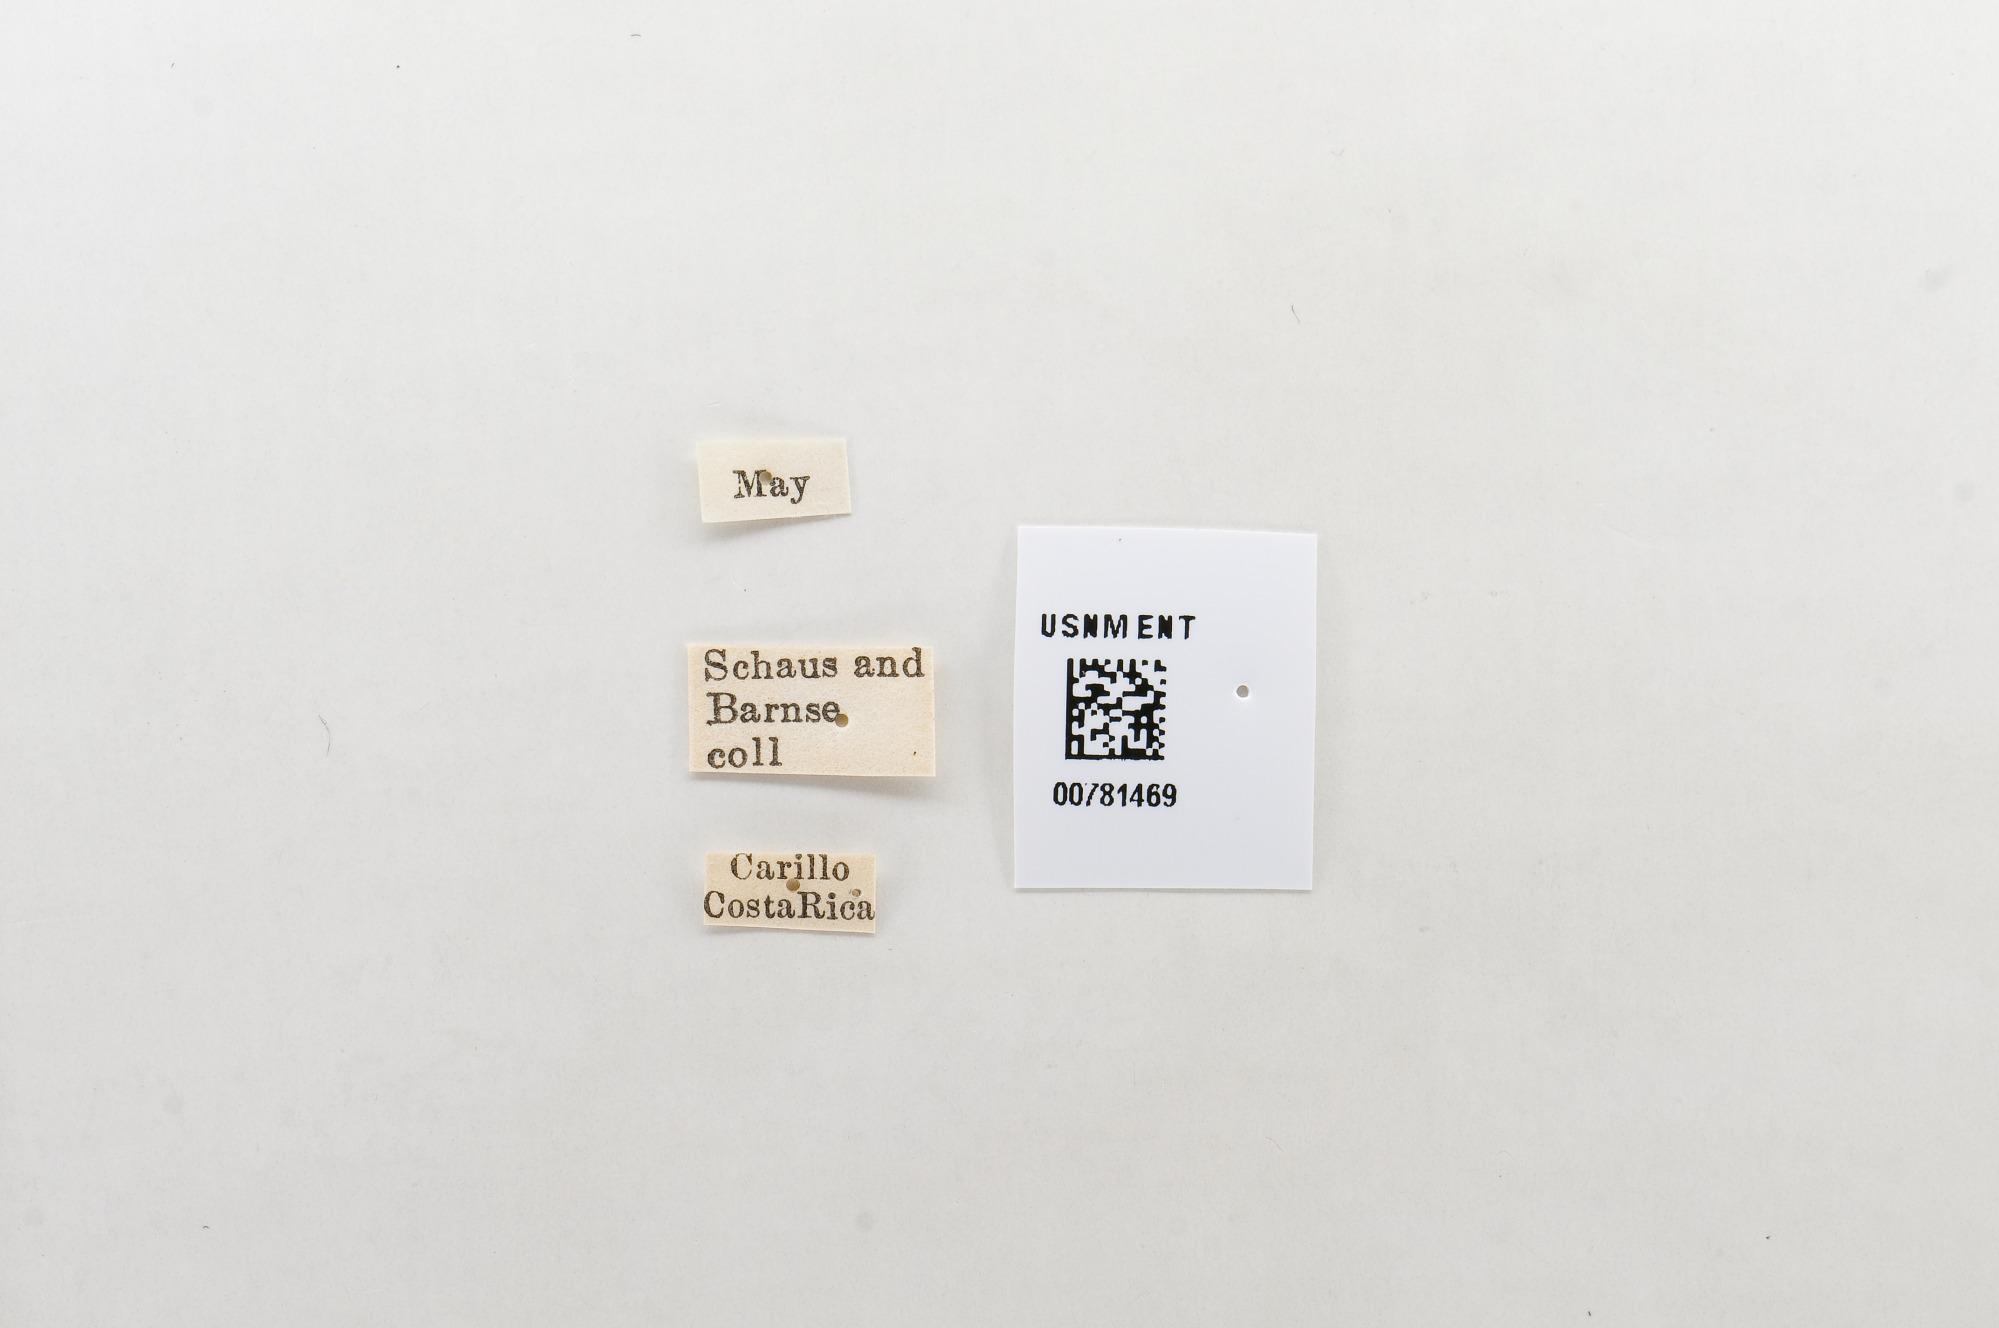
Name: Dismorphia zaela
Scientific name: Dismorphia zaela
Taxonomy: Animalia, Arthropoda, Hexapoda, Insecta, Lepidoptera, Pieridae, Dismorphiinae